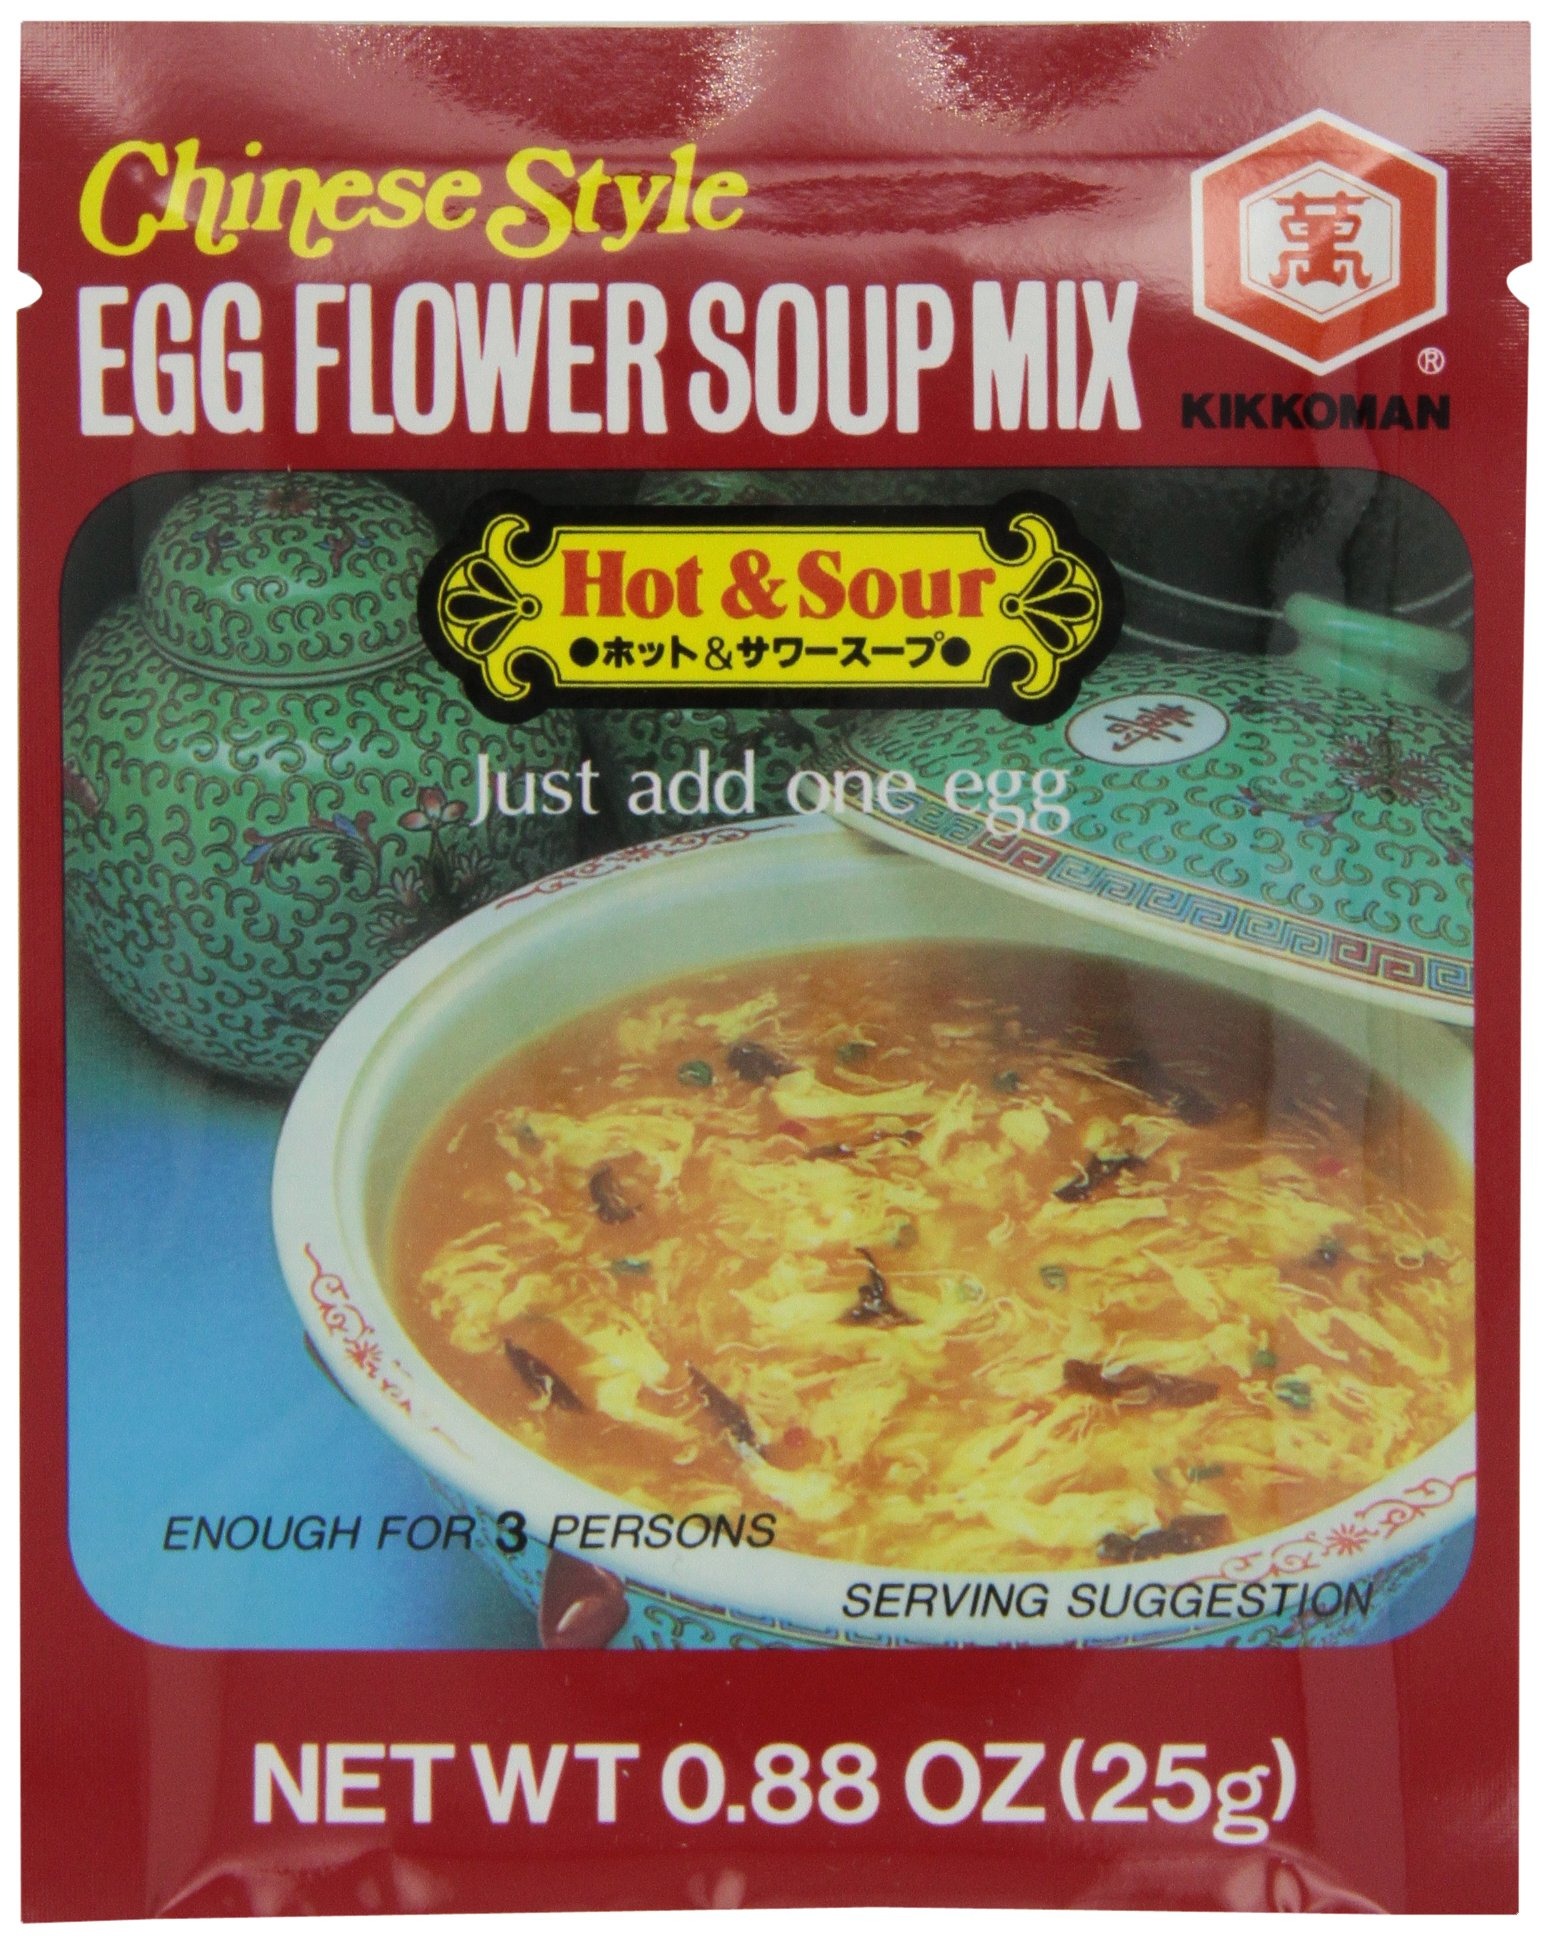
Item Name: Kikkoman Egg Flower Hot and Sour Soup, 0.88 Ounce
Bullet Point 1: Just add one egg
Bullet Point 2: Makes enough soup for 3 people
Bullet Point 3: Chinese style
Bullet Point 4: Easy to prepare
Value: 0.88
Unit: Ounce

Price: 3.91